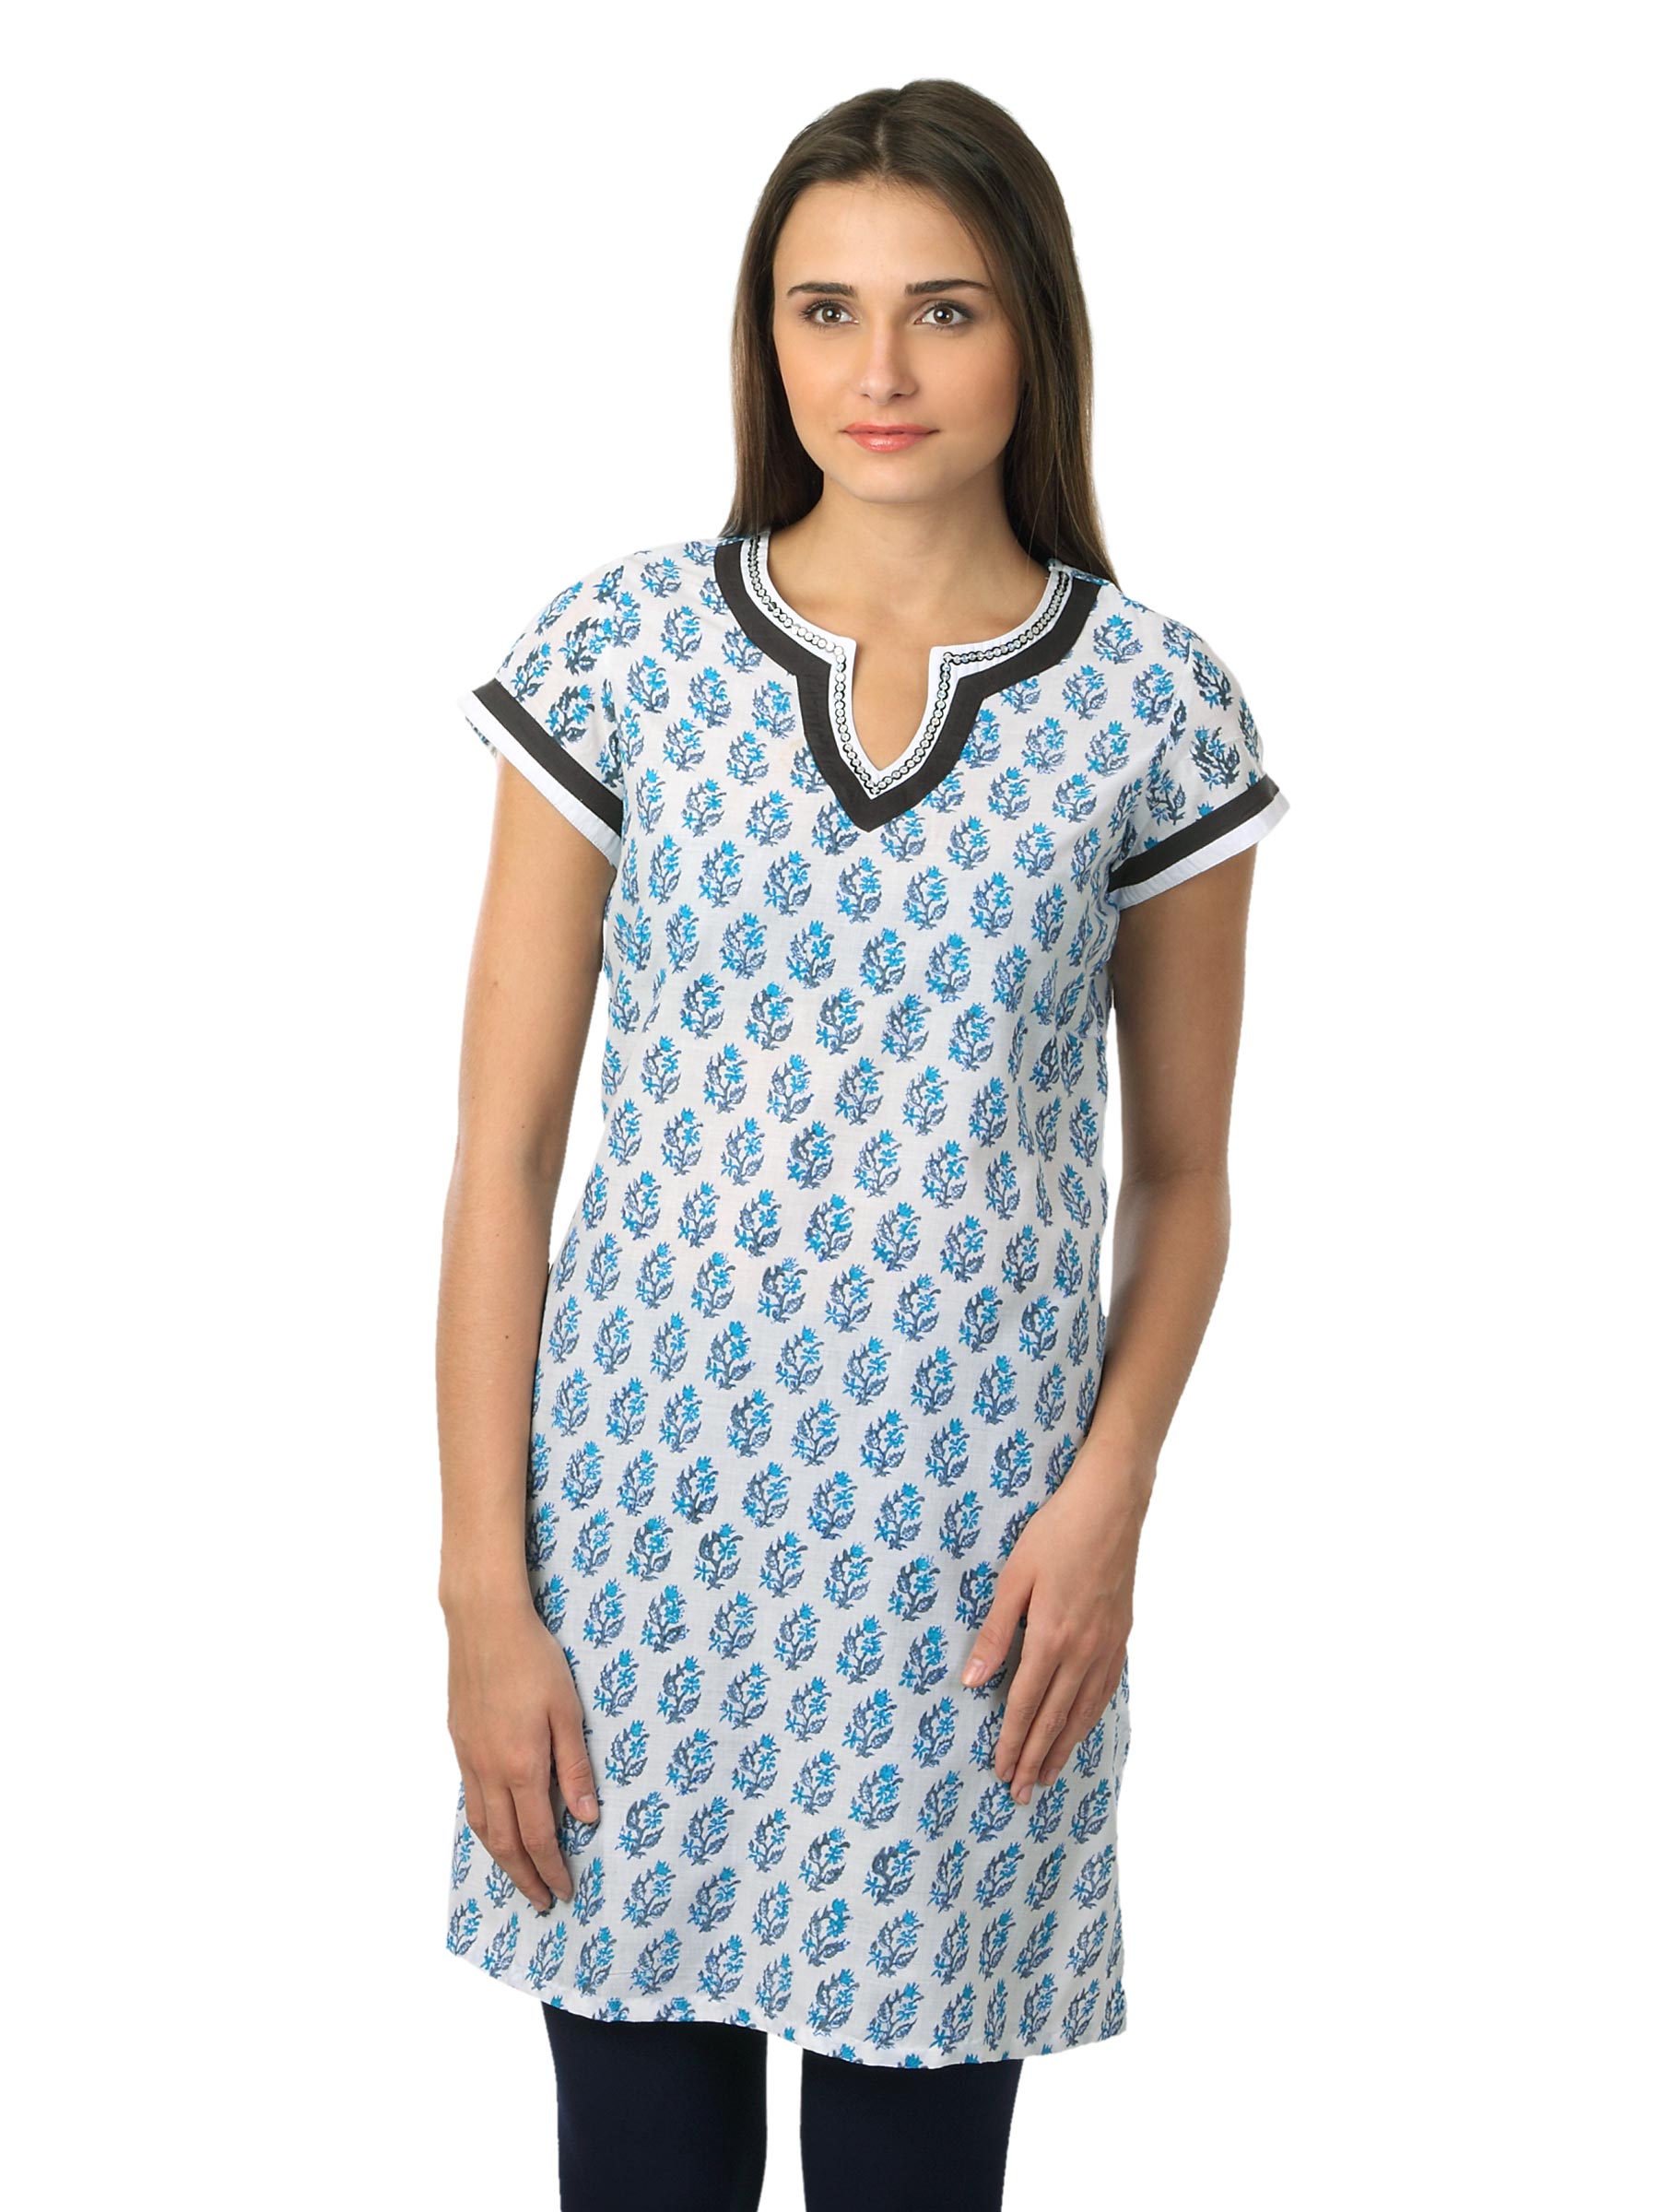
Diva Women White Kurta
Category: Apparel / Topwear / Kurtas
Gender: Women
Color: White
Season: Summer 2012
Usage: Ethnic